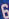
Number: 6